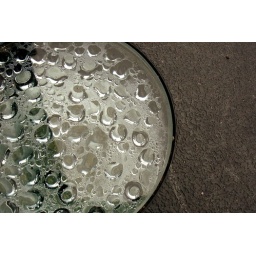
Great to look at in large view.Its a light on teh ground to shine up at a building downtown Grand Rapids, MI